Workman Publishing Company

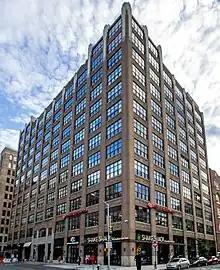
225 Varick Street in New York City, New York, the headquarters of Workman Publishing Company.

Workman Publishing Company, Inc., is an American publisher of trade books founded by Peter Workman. The company consists of imprints Workman, Workman Children's, Workman Calendars, Artisan, Algonquin Books of Chapel Hill and Algonquin Young Readers, Storey Publishing, and Timber Press.